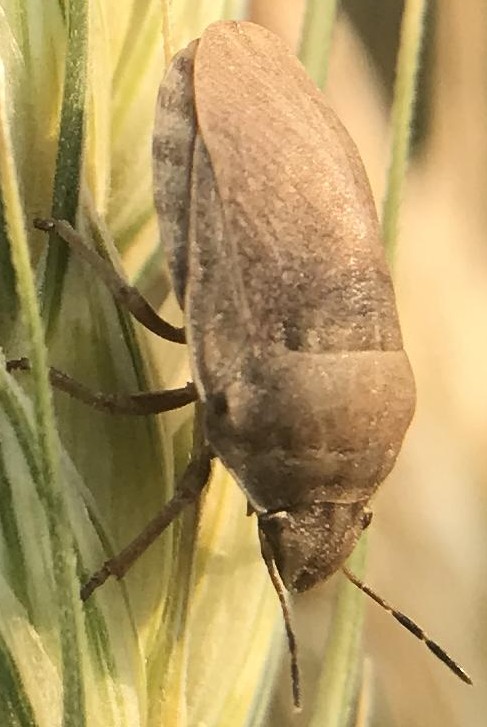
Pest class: occasional_pest